Eastward (video game)

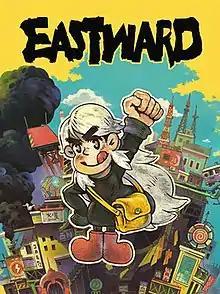

Eastward is a 2021 action-adventure role-playing video game developed by Pixpil and published by Chucklefish. It was first released for the Nintendo Switch, macOS, and Windows, followed by the Xbox One in 2022.